Ubeidiya prehistoric site

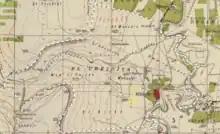
1940s Survey of Palestine map showing the location of the historic village site (today known as Tell Ubeidiya) and the prehistoric site discovered in 1959.

The prehistoric site is named for Ubeidiya, Tiberias, which was centered on Tell 'Ubeidiya but depopulated during the 1947–1949 Palestine war.